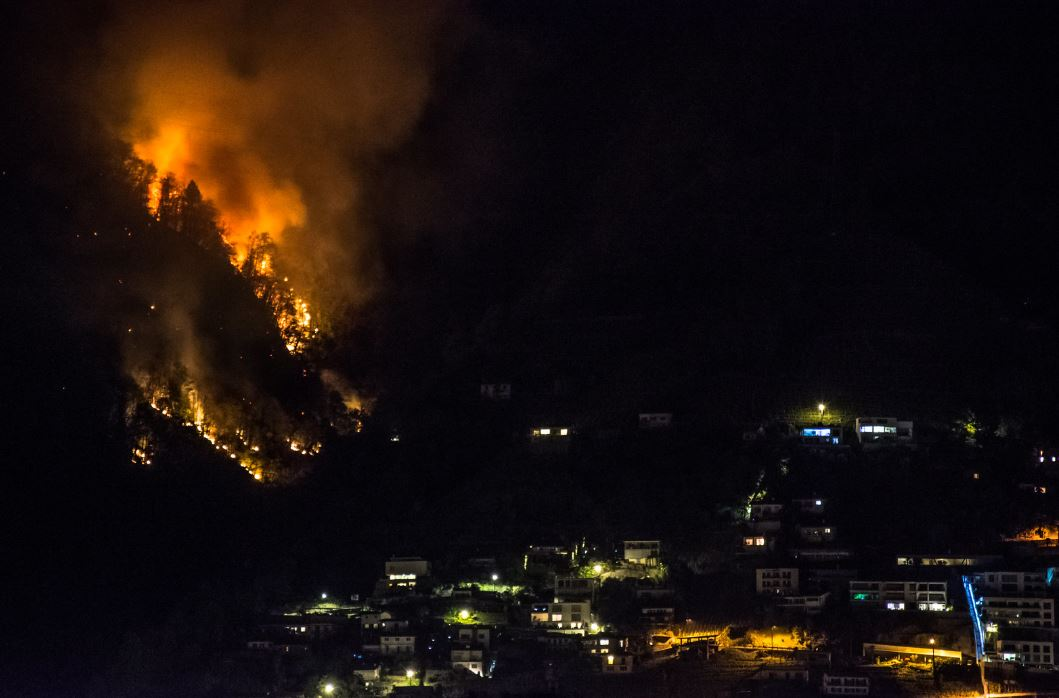
Fire: yes
Smoke: yes